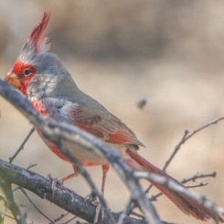
Species: PYRRHULOXIA
Scientific name: CARDINALIS SINUATUS